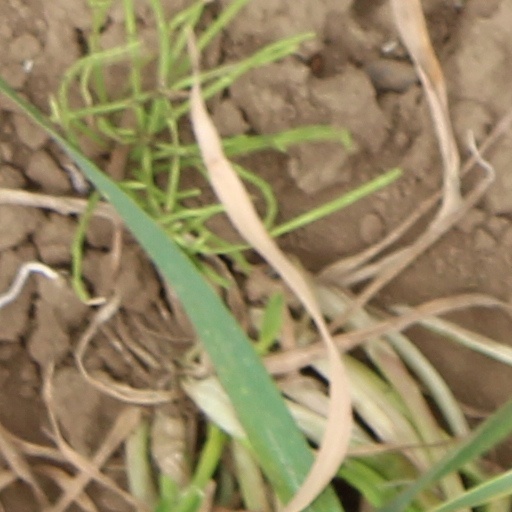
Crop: wheat